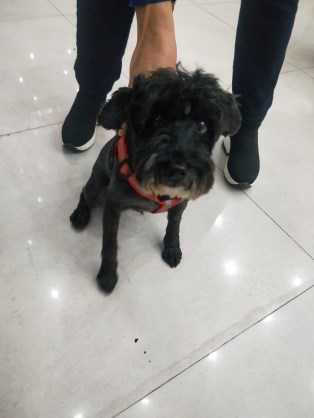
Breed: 2342-n000102-miniature_schnauzer